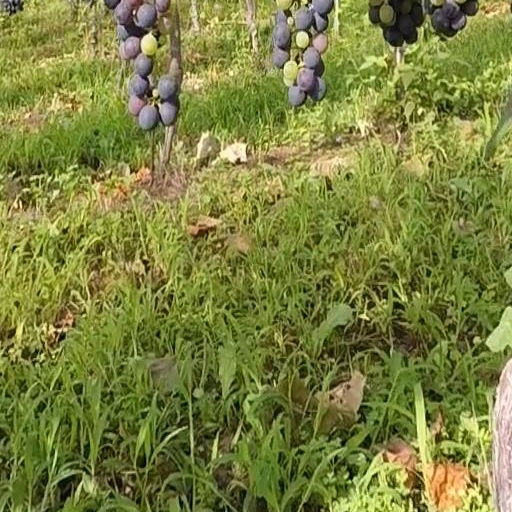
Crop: grape